Cutlery

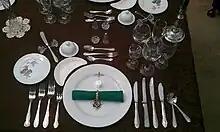
A table setting for an eight-course meal. It includes a butter spreader resting on a crystal stand; a cocktail fork, soup spoon, dessert fork, dessert spoon and an ice cream fork, as well as separate knives and forks for fish, entrée, main course and salad

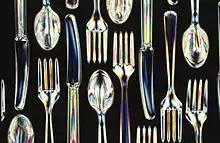
Starch-polyester disposable cutlery

Wooden disposable cutlery is available as a popular biodegradable alternative. Bamboo (although not a wood) and maple are popular choices.